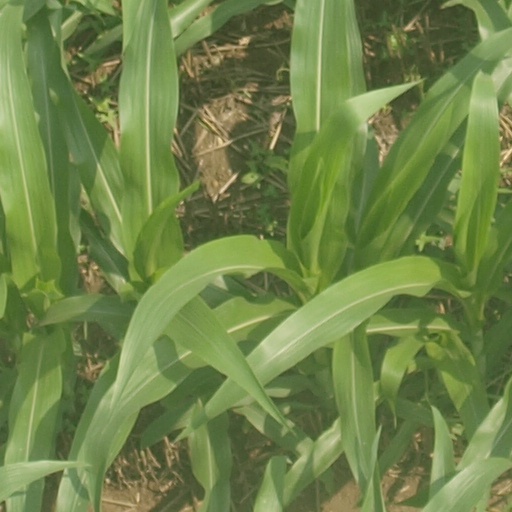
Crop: maize; corn